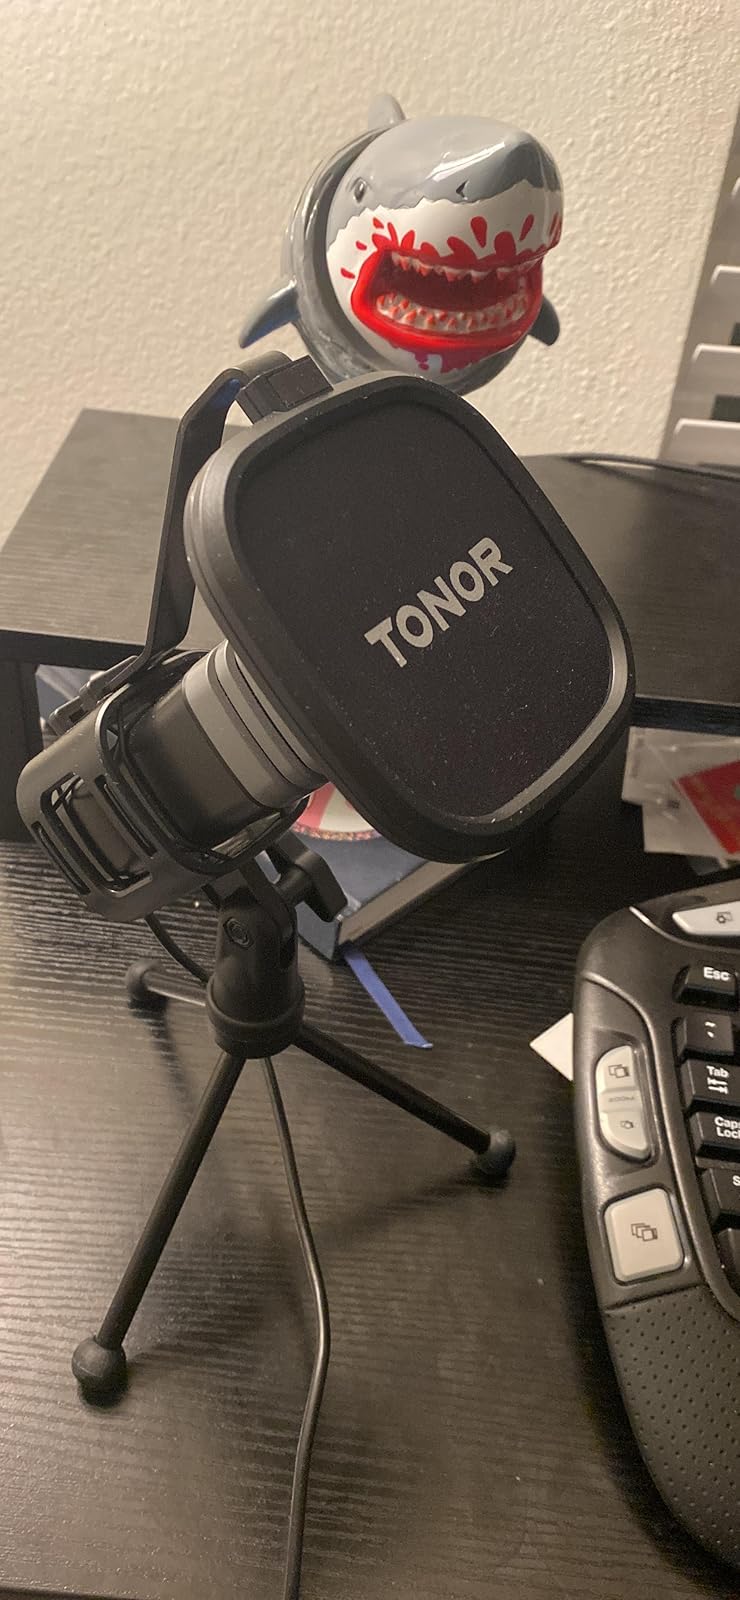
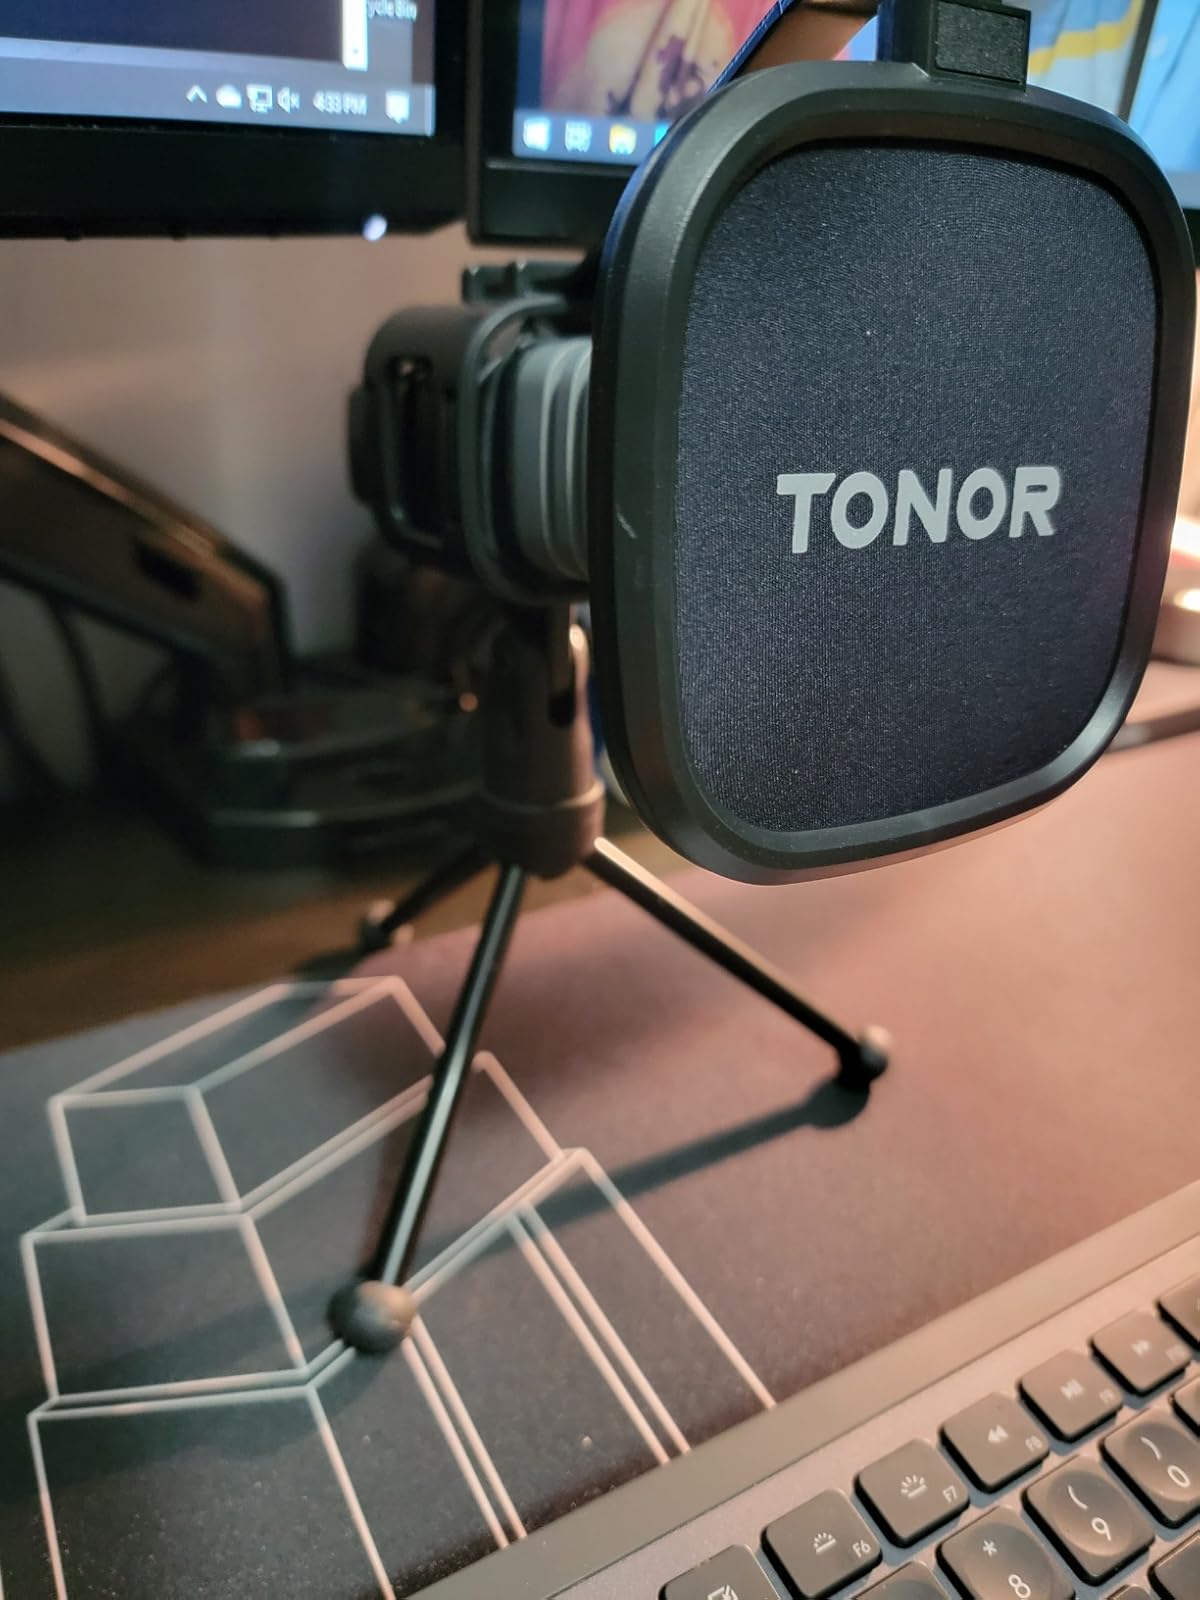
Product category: microphone
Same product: yes